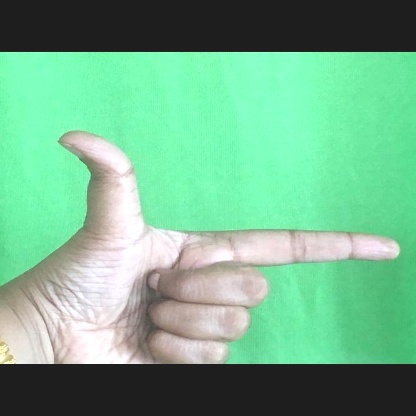
Mudra: Chandrakala